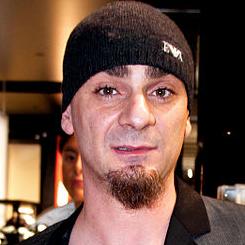
Age: 36